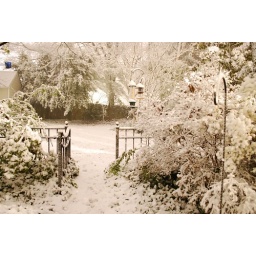
pitch dark, 10 sec exposure, notice the blue candle jar in the tree - top left